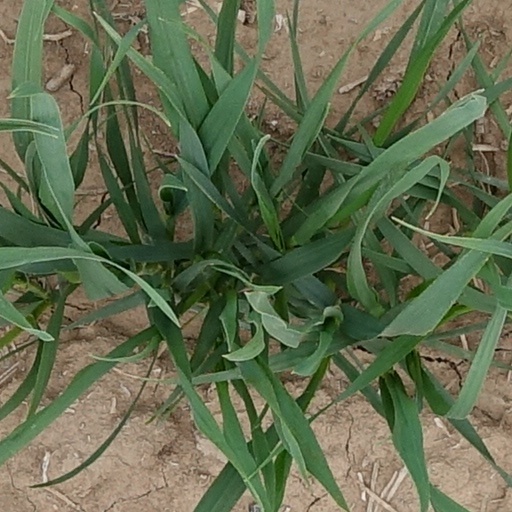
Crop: wheat